Which point is corresponding to the reference point?
Reference image:
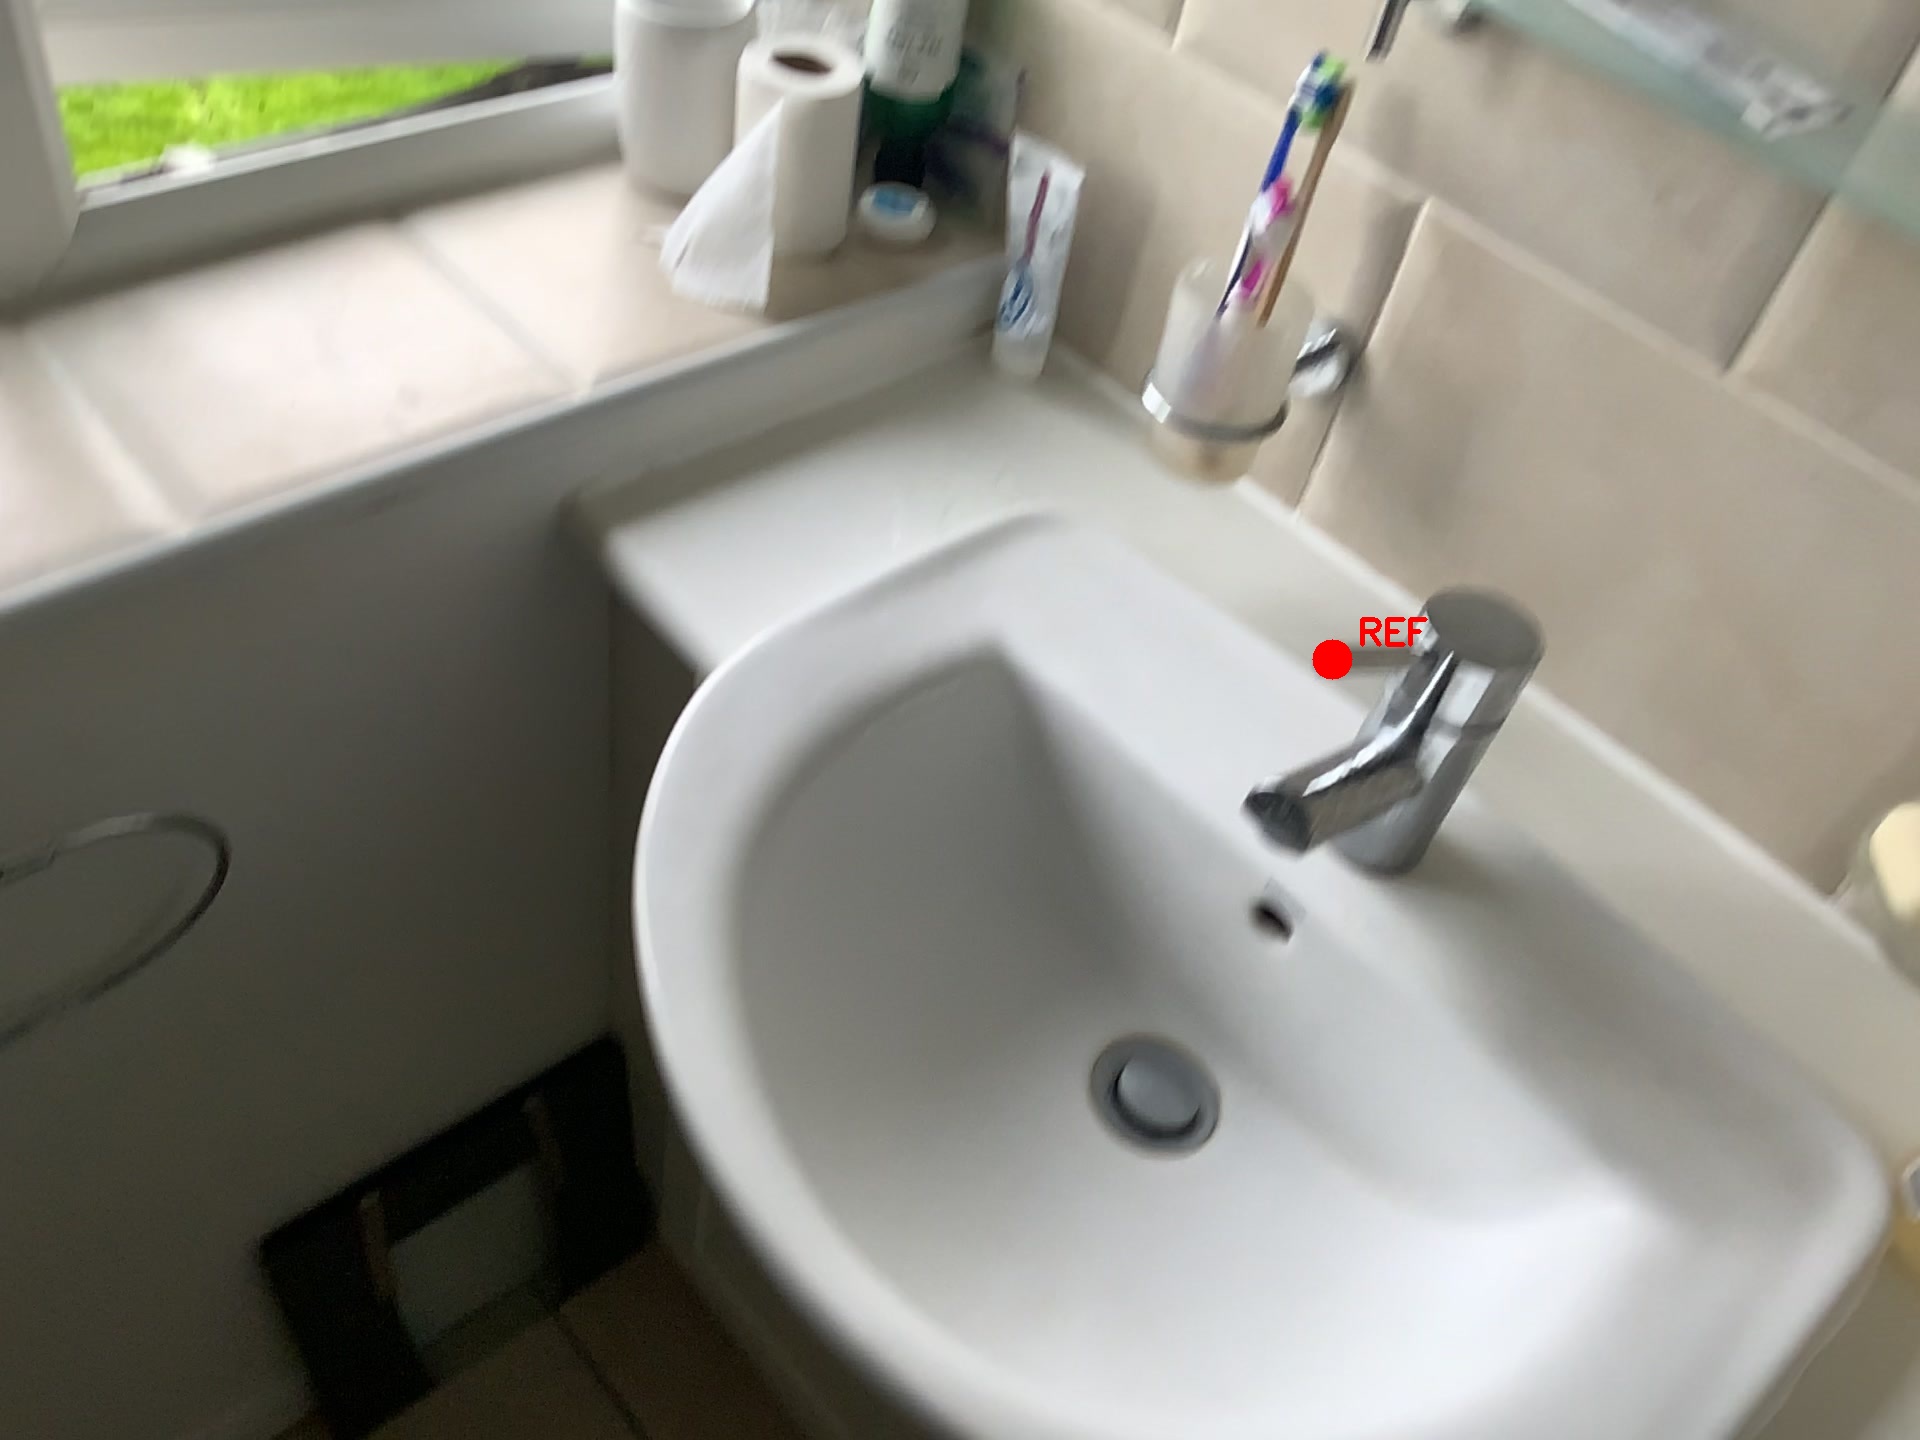
Option image:
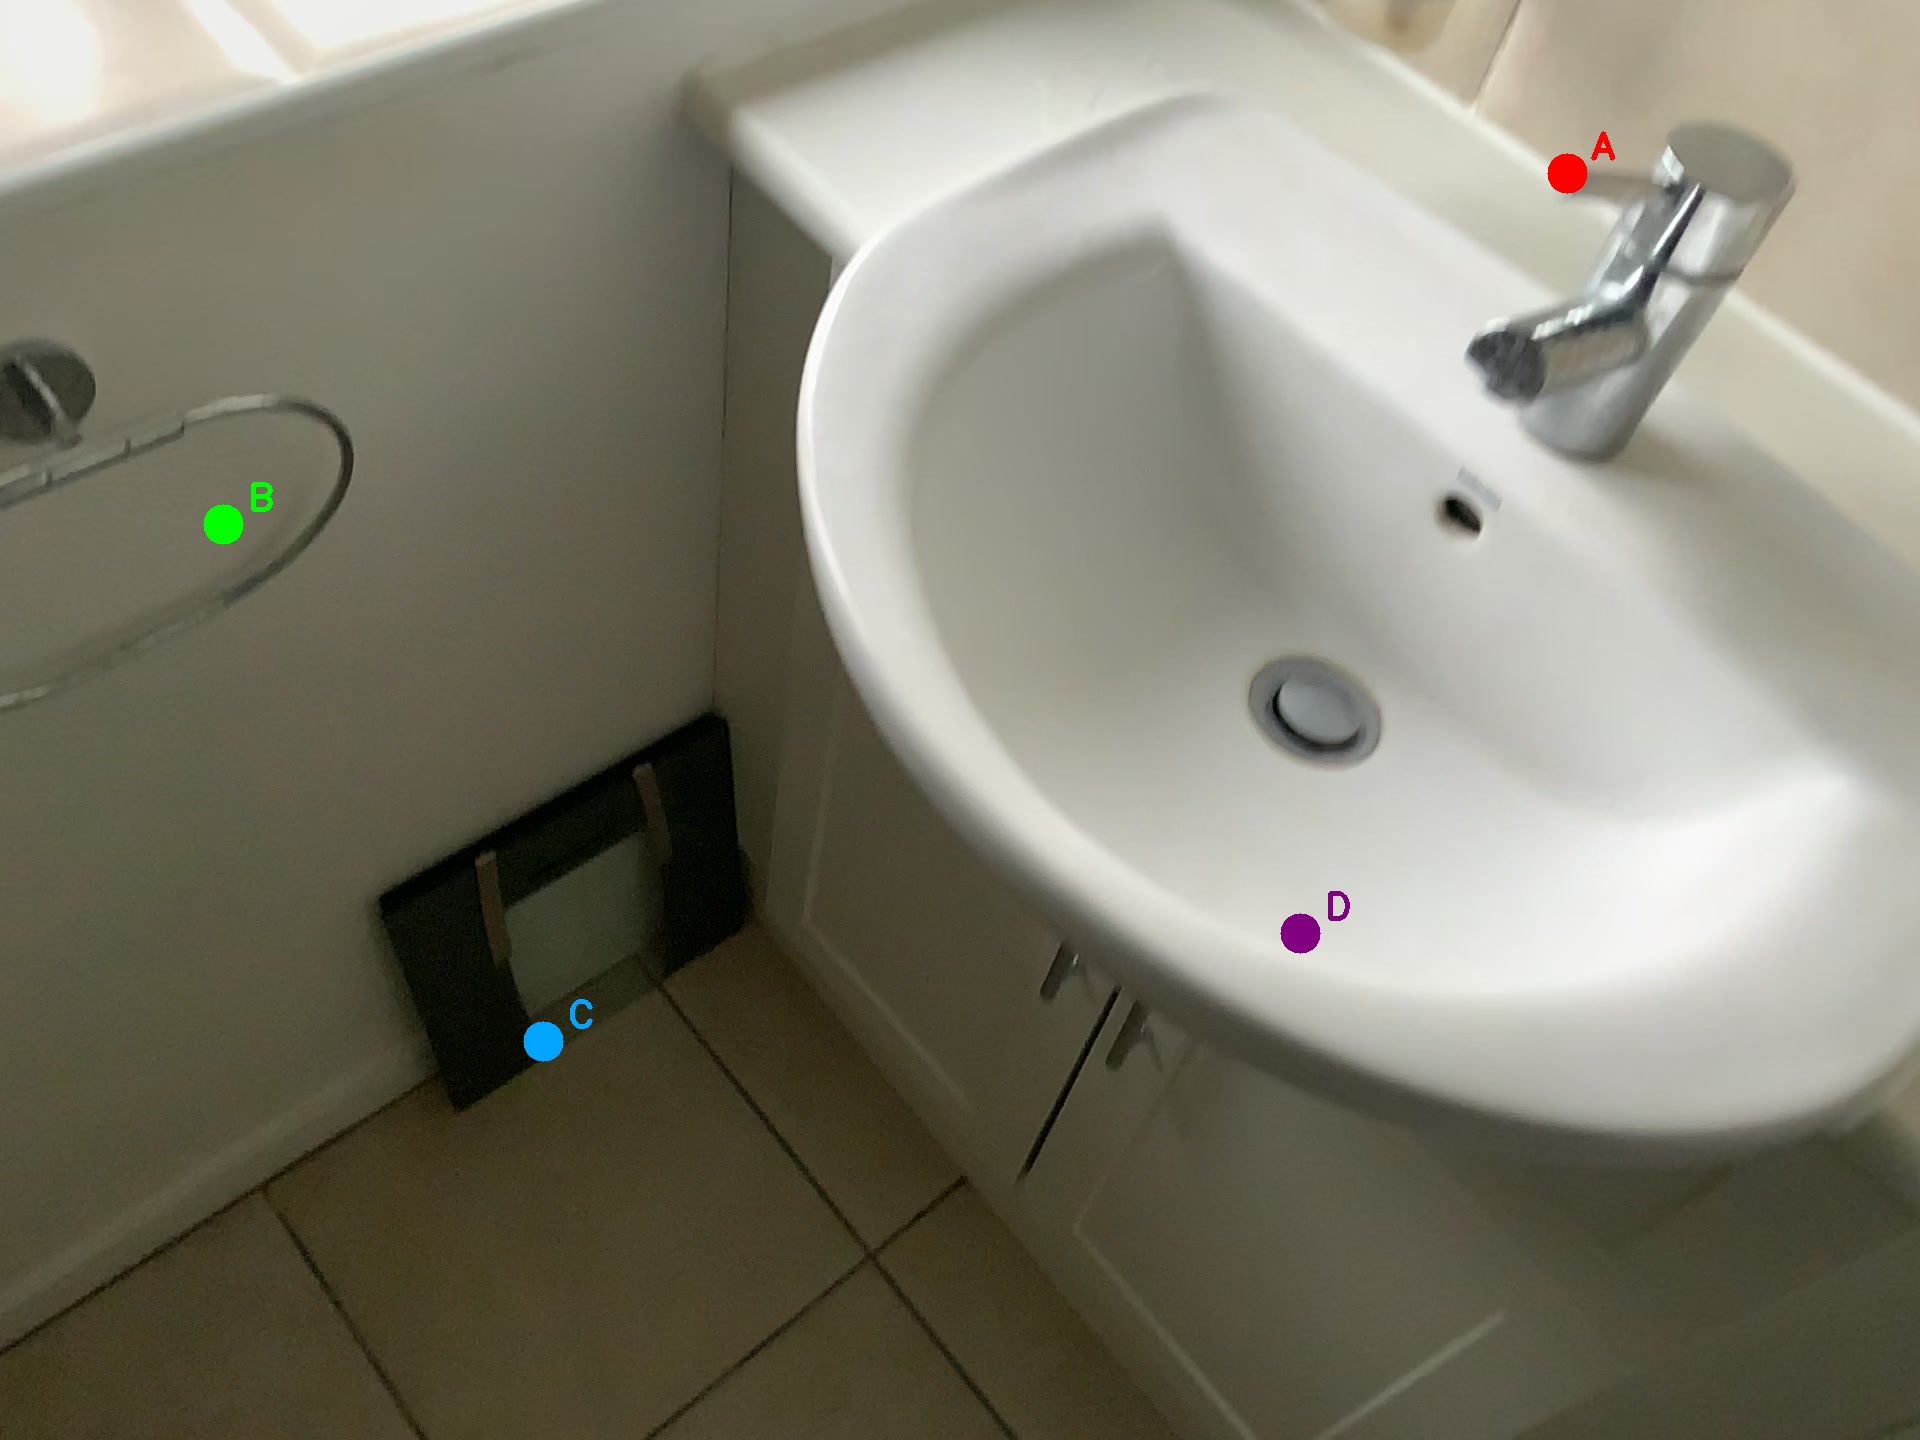
Choices:
Point A
Point B
Point C
Point D
Answer: (A)